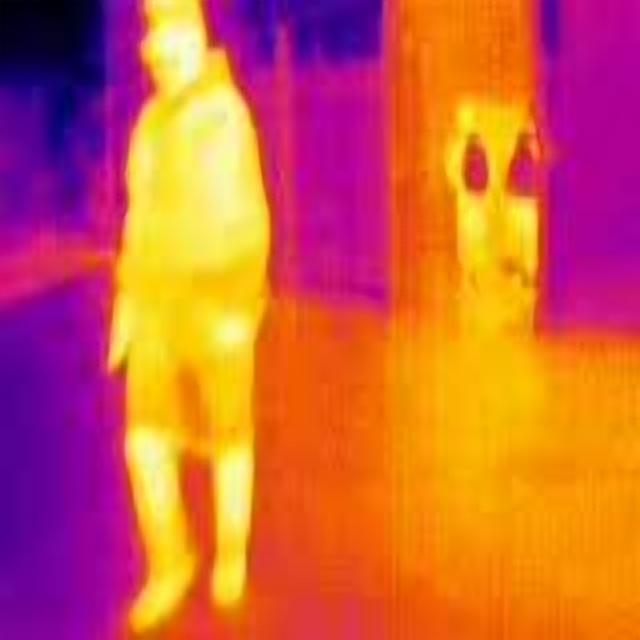
Detected objects:
label: person
label: person
label: person